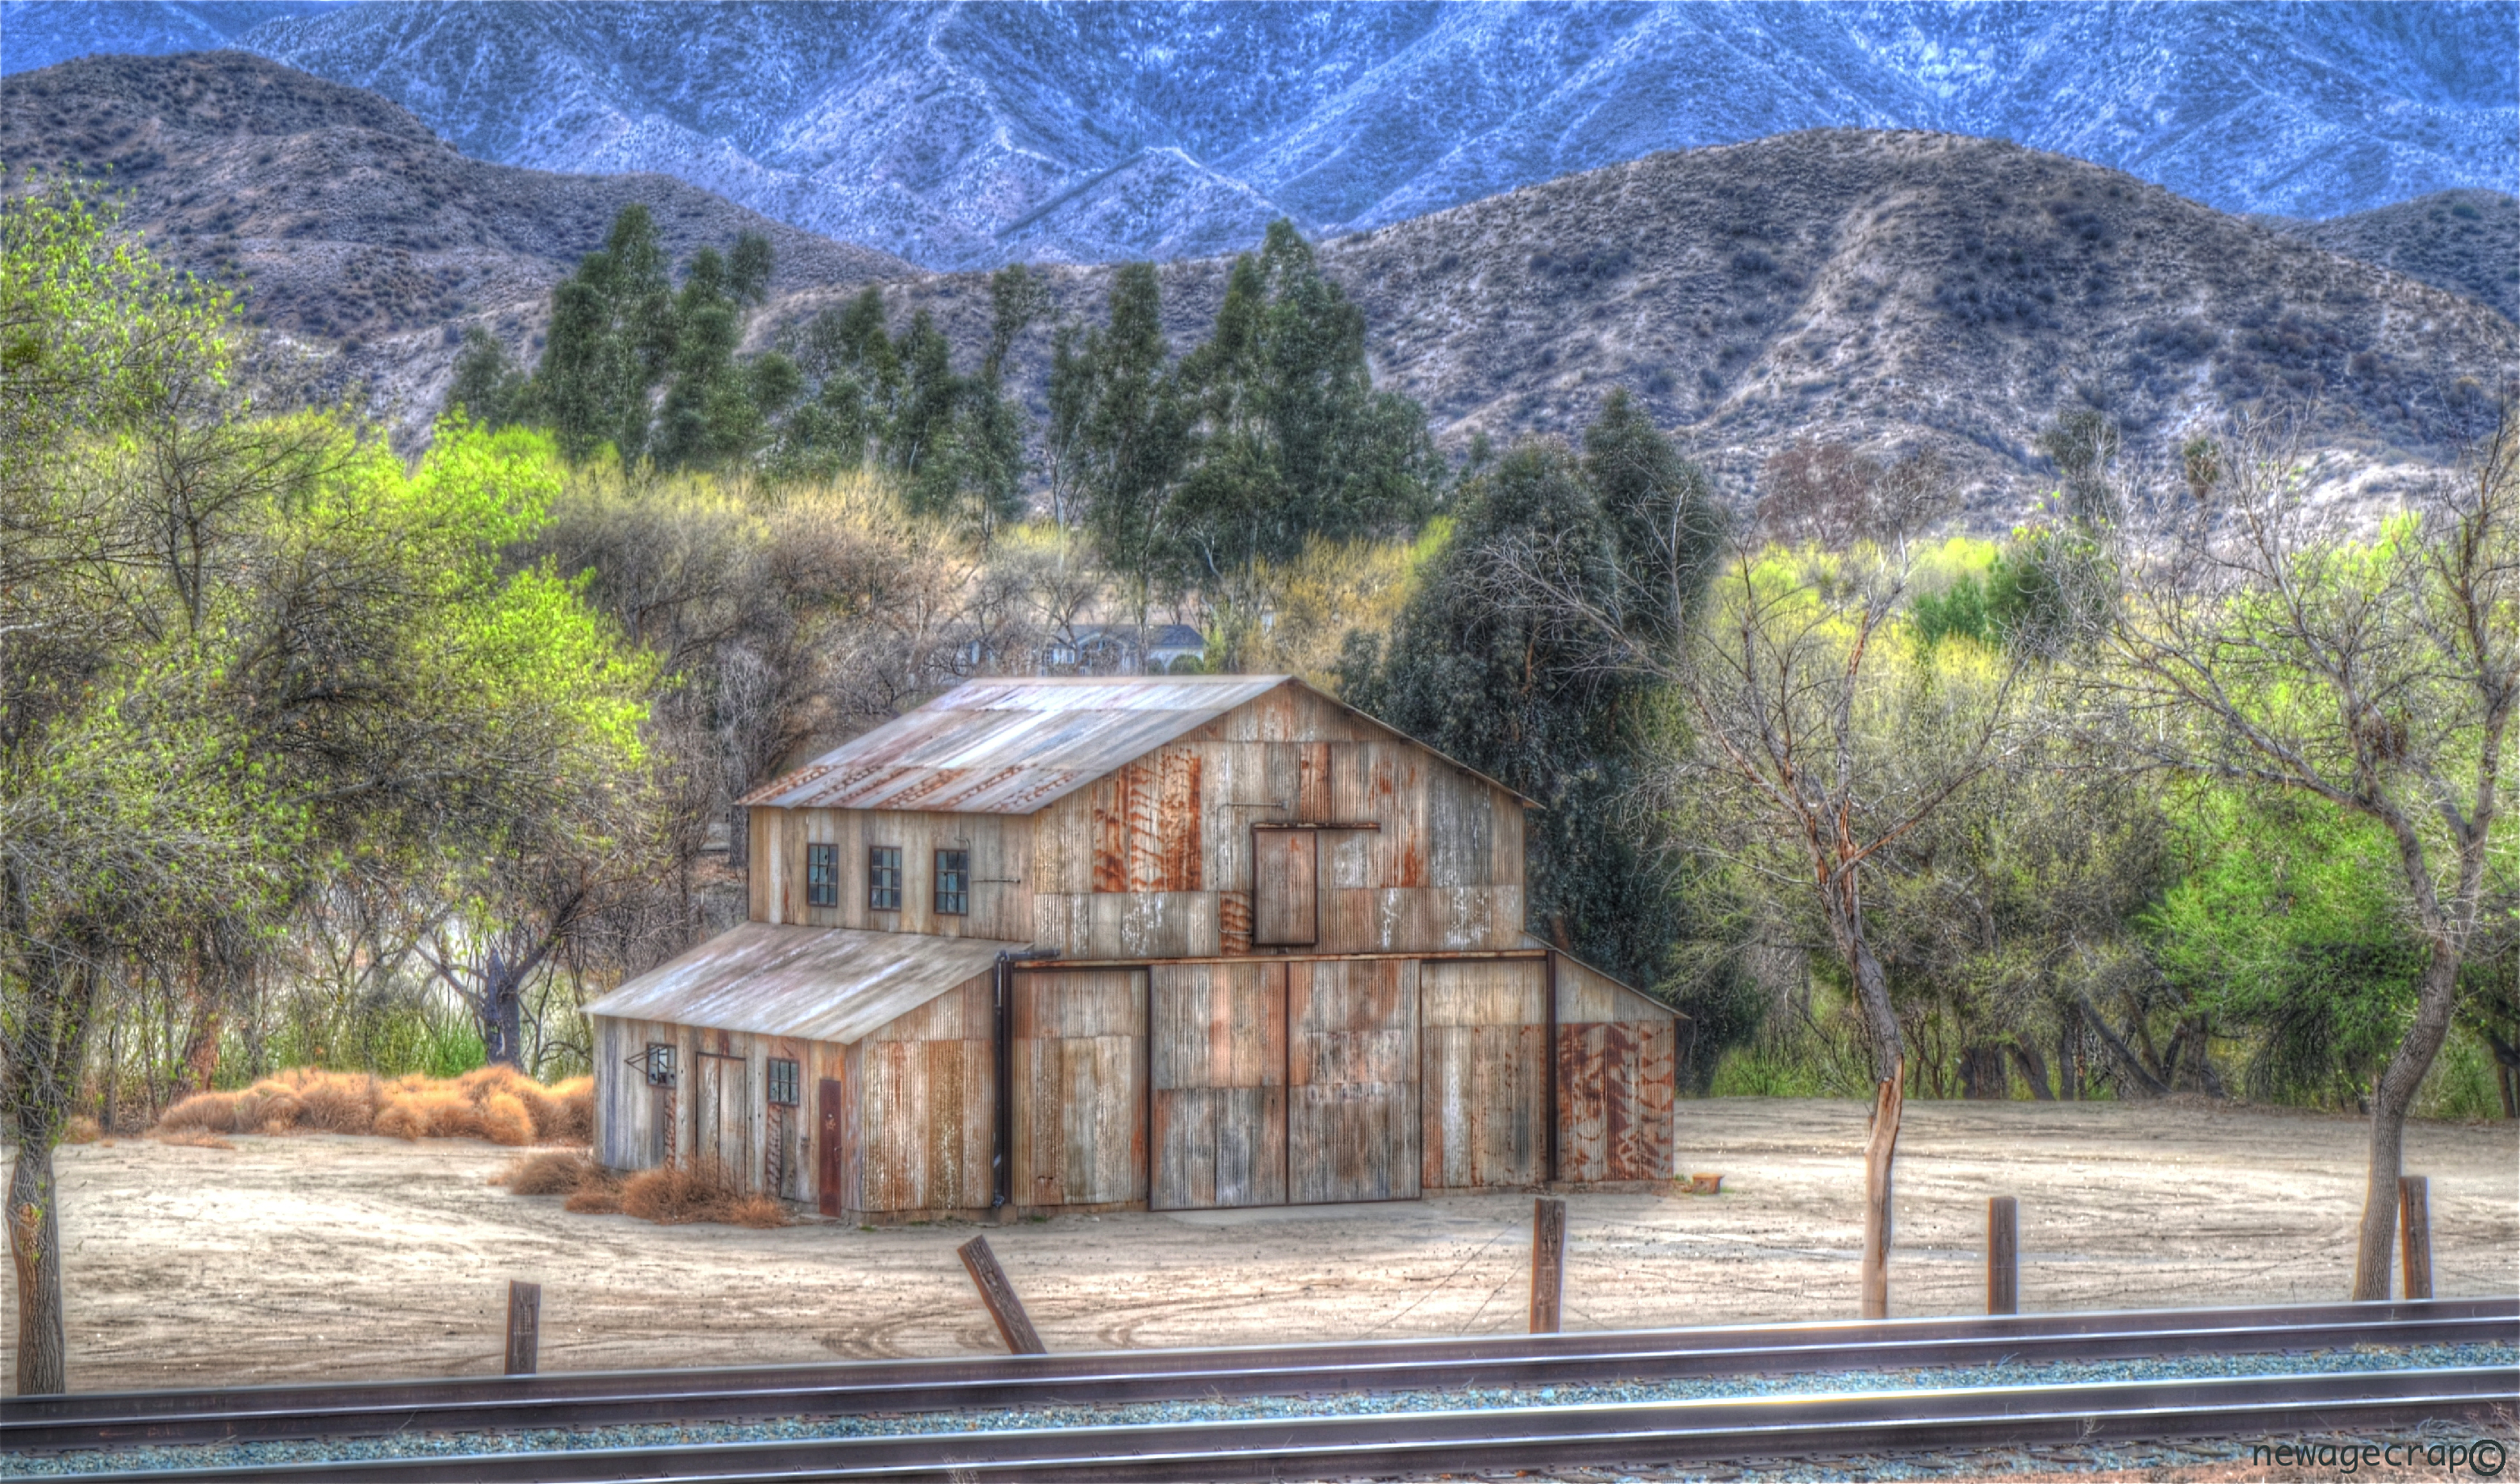
landscape, valley, hut, shack, california, estate, socal, southerncalifornia, losangelescounty, santaclarita, acton, actonca, soledadcanyonroad, rural area, polsarosamovieranch